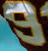
Number: 9